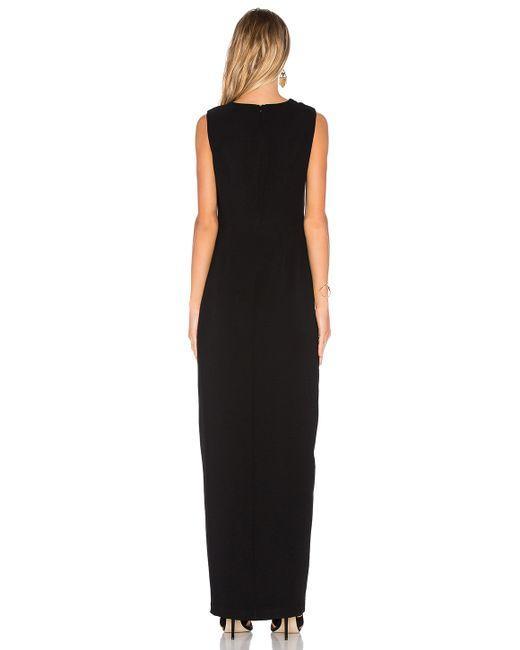
Schwarzes ärmelloses langes Kleid für Frauen